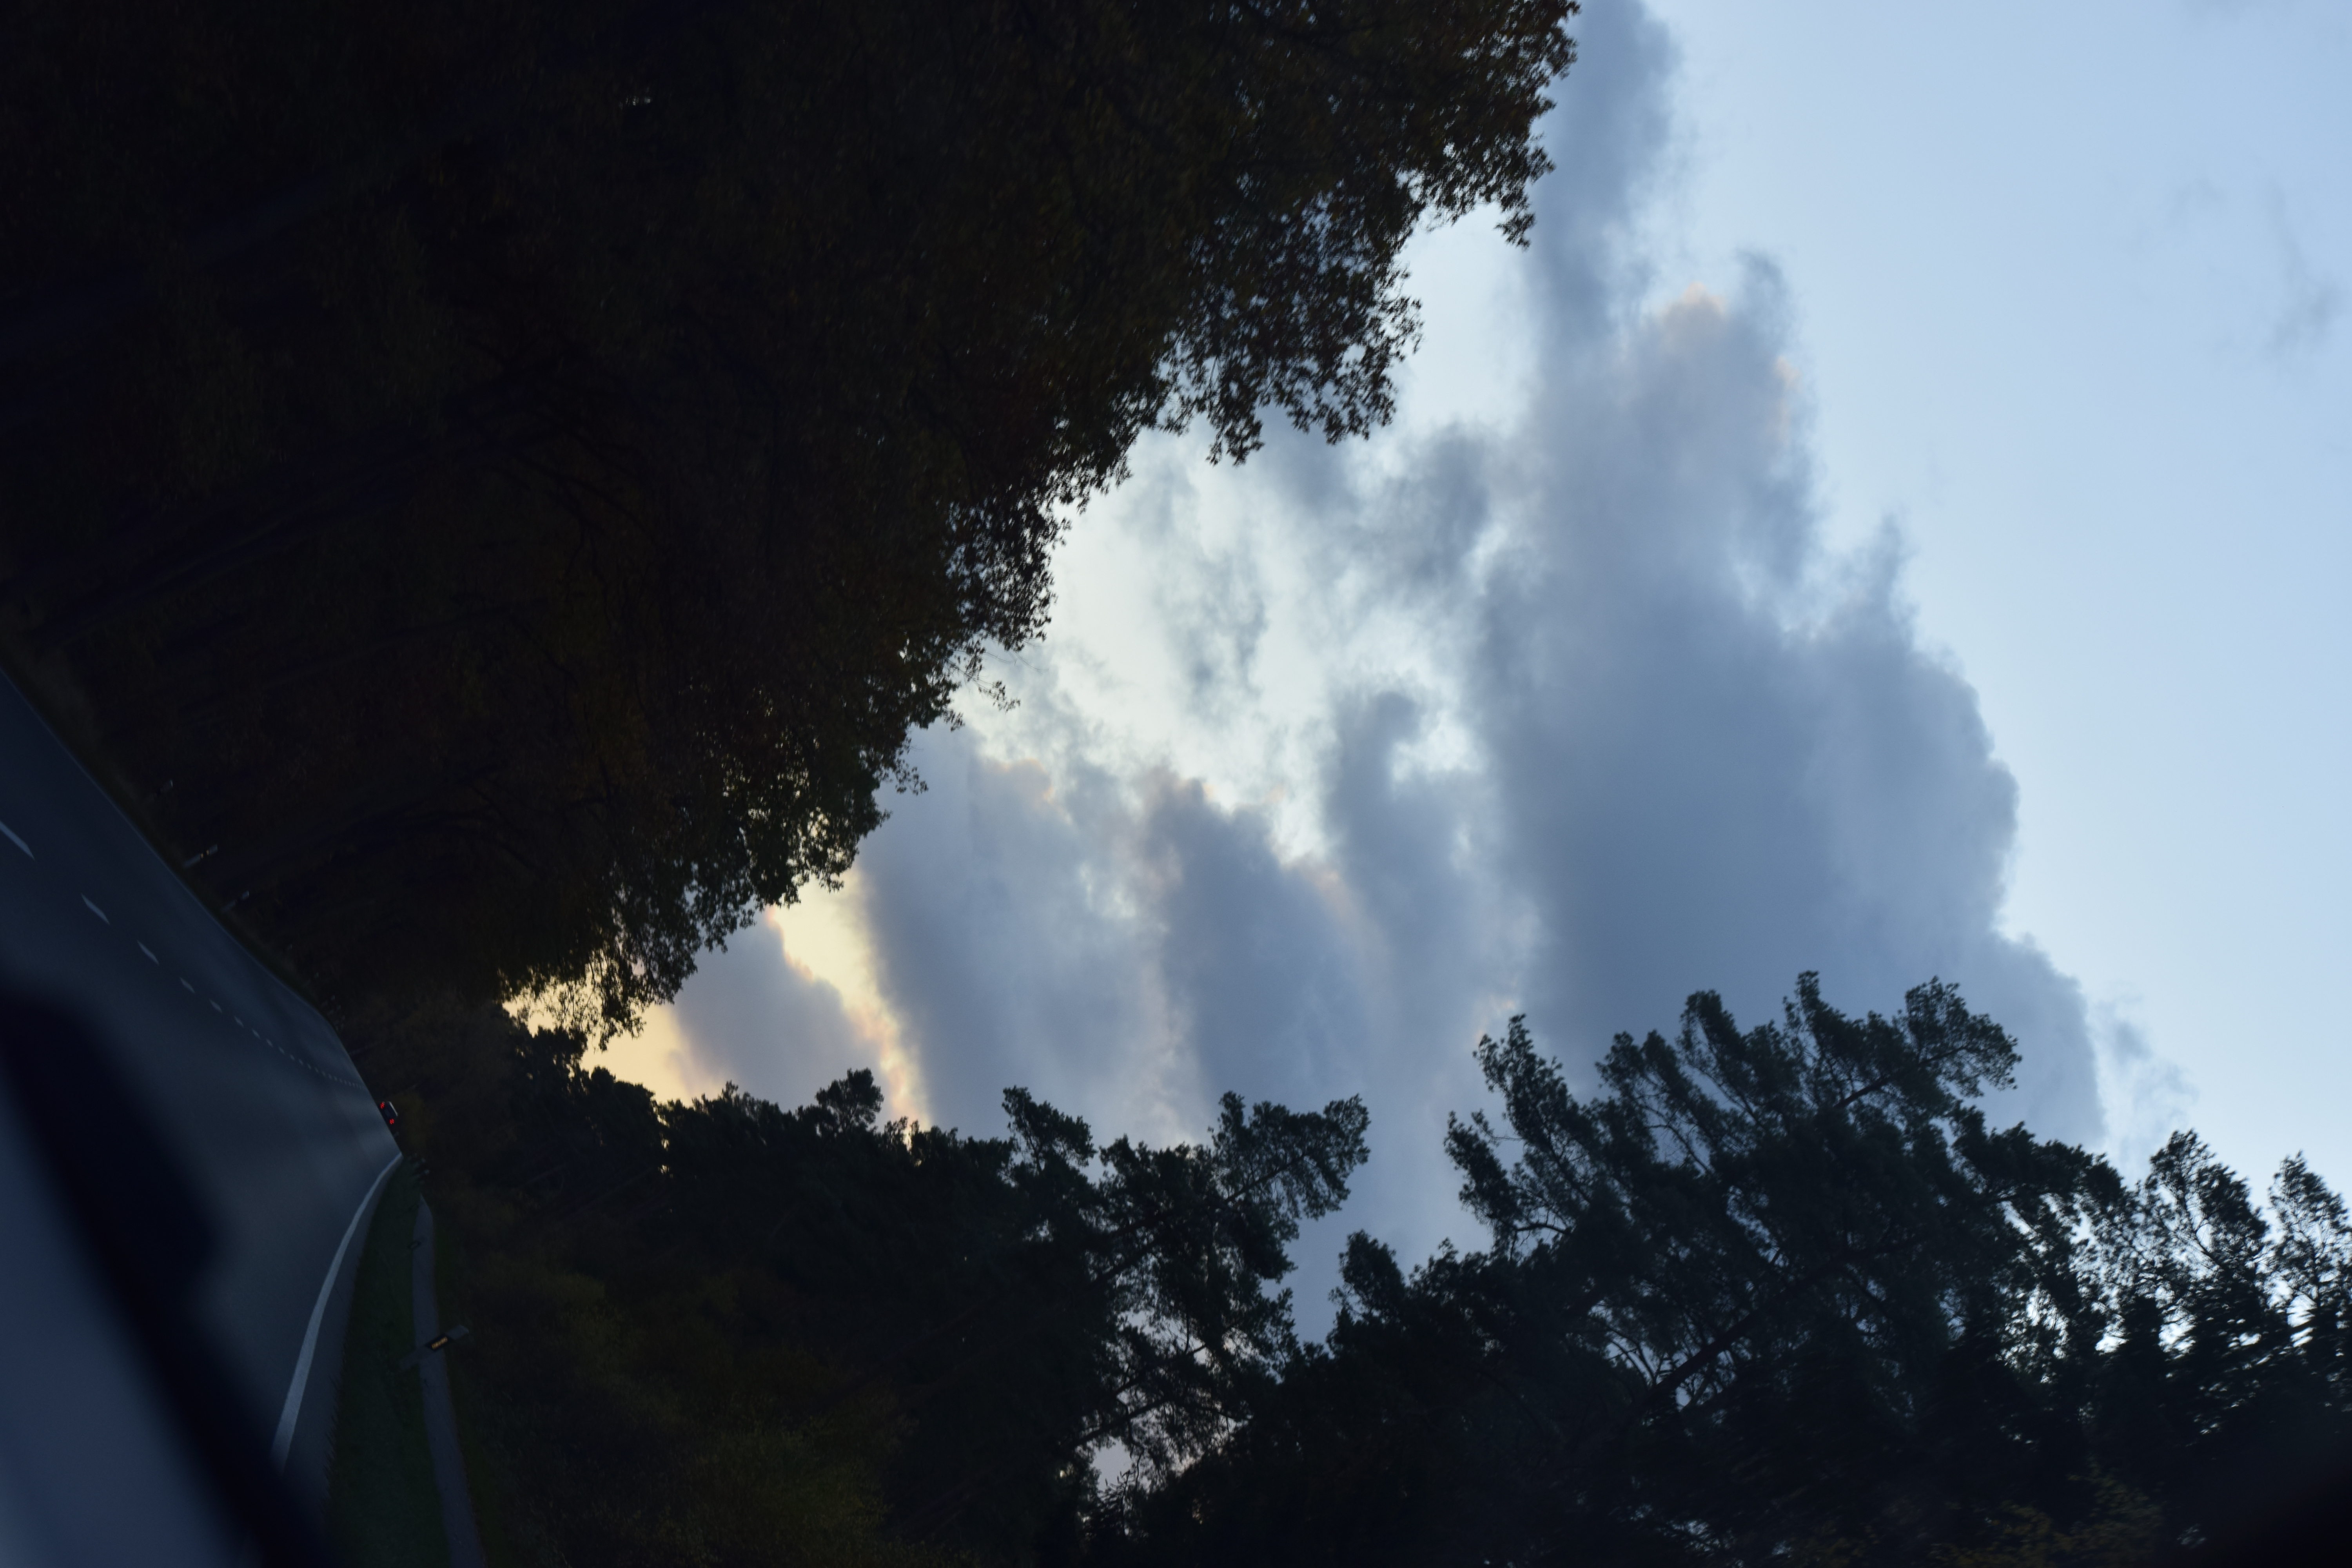
sunset, cloud, sky, water, atmosphere, hood, plant, window, branch, tree, automotive lighting, cumulus, natural landscape, astronomical object, Tints and shades, landscape, forest, horizon, electric blue, darkness, windshield, meteorological phenomenon, dusk, backlighting, winter, freezing, rock, arecales, reflection, evening, vehicle door, automotive exterior, jungle, automotive window part, water feature, tropical and subtropical coniferous forests, ocean, tropics, rainforest, wave, night, sun, glass, grass, smoke